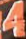
Number: 4